André Franquin

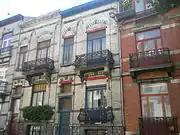
Franquin's family home in Ixelles

Franquin was born in Etterbeek in 1924. Although he started drawing at an early age, Franquin got his first actual drawing lessons at "École Saint-Luc" in 1943. A year later, however, the school was forced to close down because of the war and Franquin was then hired by Compagnie belge d'actualités (CBA), a short-lived animation studio in Brussels. It is there he met some of his future colleagues: Maurice de Bevere (Morris, creator of "Lucky Luke"), Pierre Culliford (Peyo, creator of the "Smurfs"), and Eddy Paape. Three of them (minus Peyo) were hired by Dupuis in 1945, following CBA's demise. Peyo, still too young, would only follow them seven years later. Franquin started drawing covers and cartoons for "Le Moustique", a weekly magazine about radio and culture. He also worked for "Plein Jeu", a monthly scouting magazine.